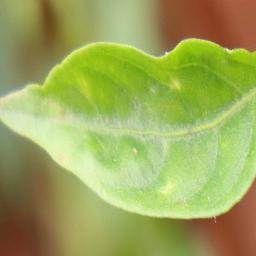
Label: healthy